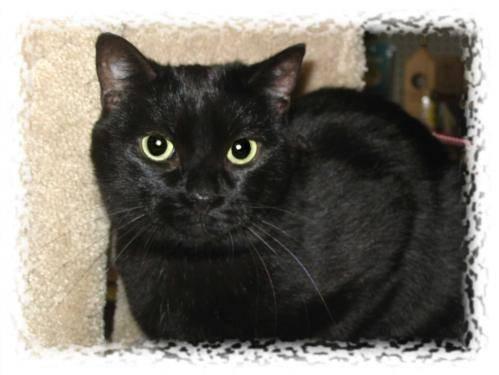
cat